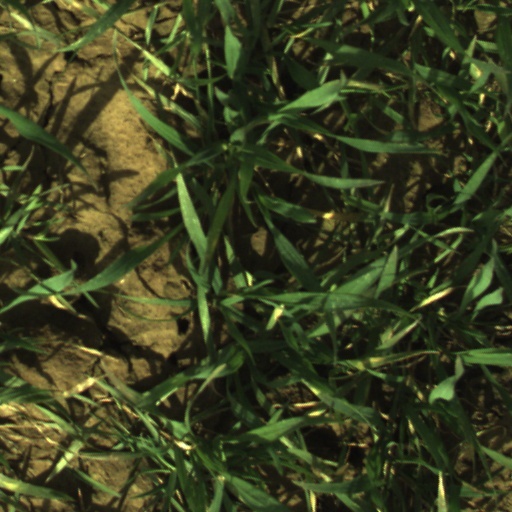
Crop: wheat